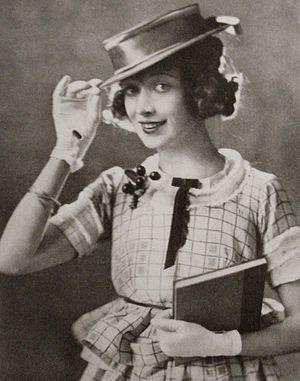
Esther Howard est une actrice américaine, née le 4 avril 1892 à Helena, morte le 8 mars 1965 à Los Angeles.